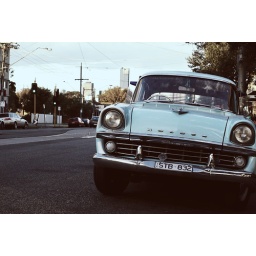
blue car near the beach